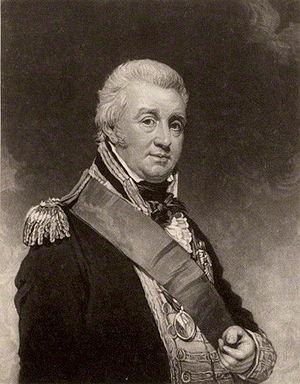
Alexander Cochrane est un officier de la Royal Navy.